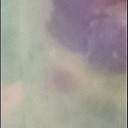
Label: Leaf_rust